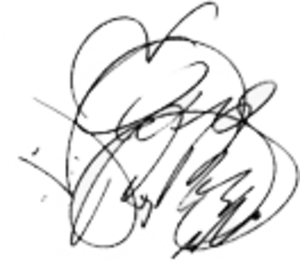
Seungri, de son vrai nom Lee Seung-Hyun, né le 12 décembre 1990 à Gwangju en Corée du Sud, est un chanteur sud-coréen. Il est membre du groupe BigBang jusqu'en 2019.